Larisa Iordache

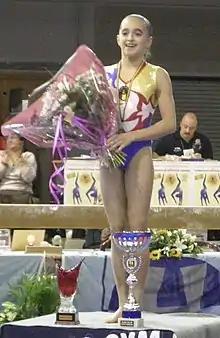
Iordache at the 2009 Top Gym Trophy

Iordache made her junior international debut at the 2009 Top Gym Trophy in Charleroi, Belgium. She won a bronze medal in the team event with Diana Bulimar and Slovenian gymnasts Rebeka Sarec and Tatjana Holeczek. Individually, she won a gold medal in the all-around and on the balance beam.